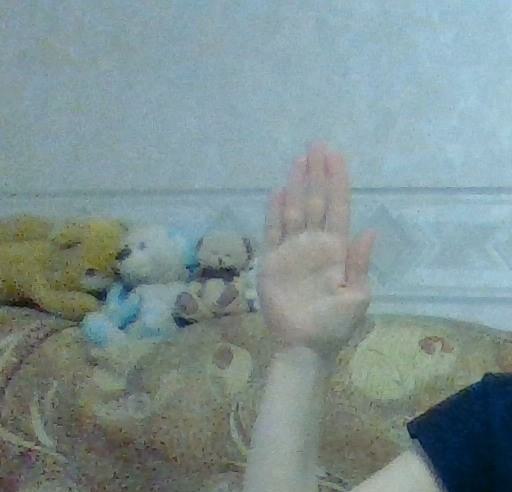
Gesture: stop